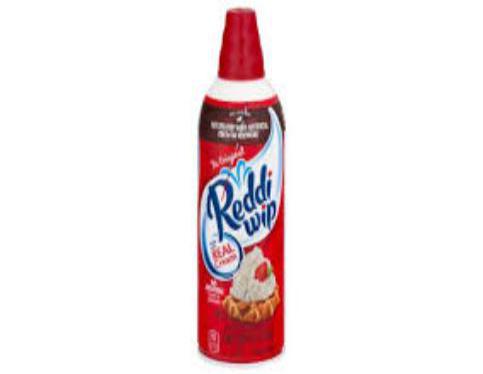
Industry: Food